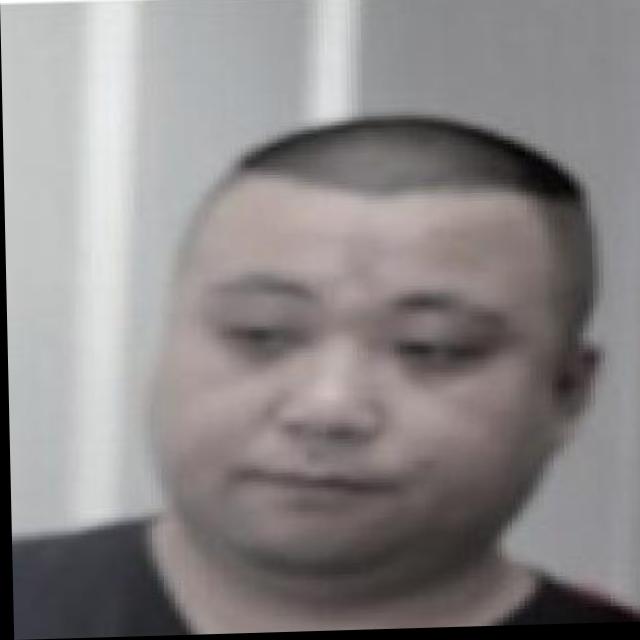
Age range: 21-44